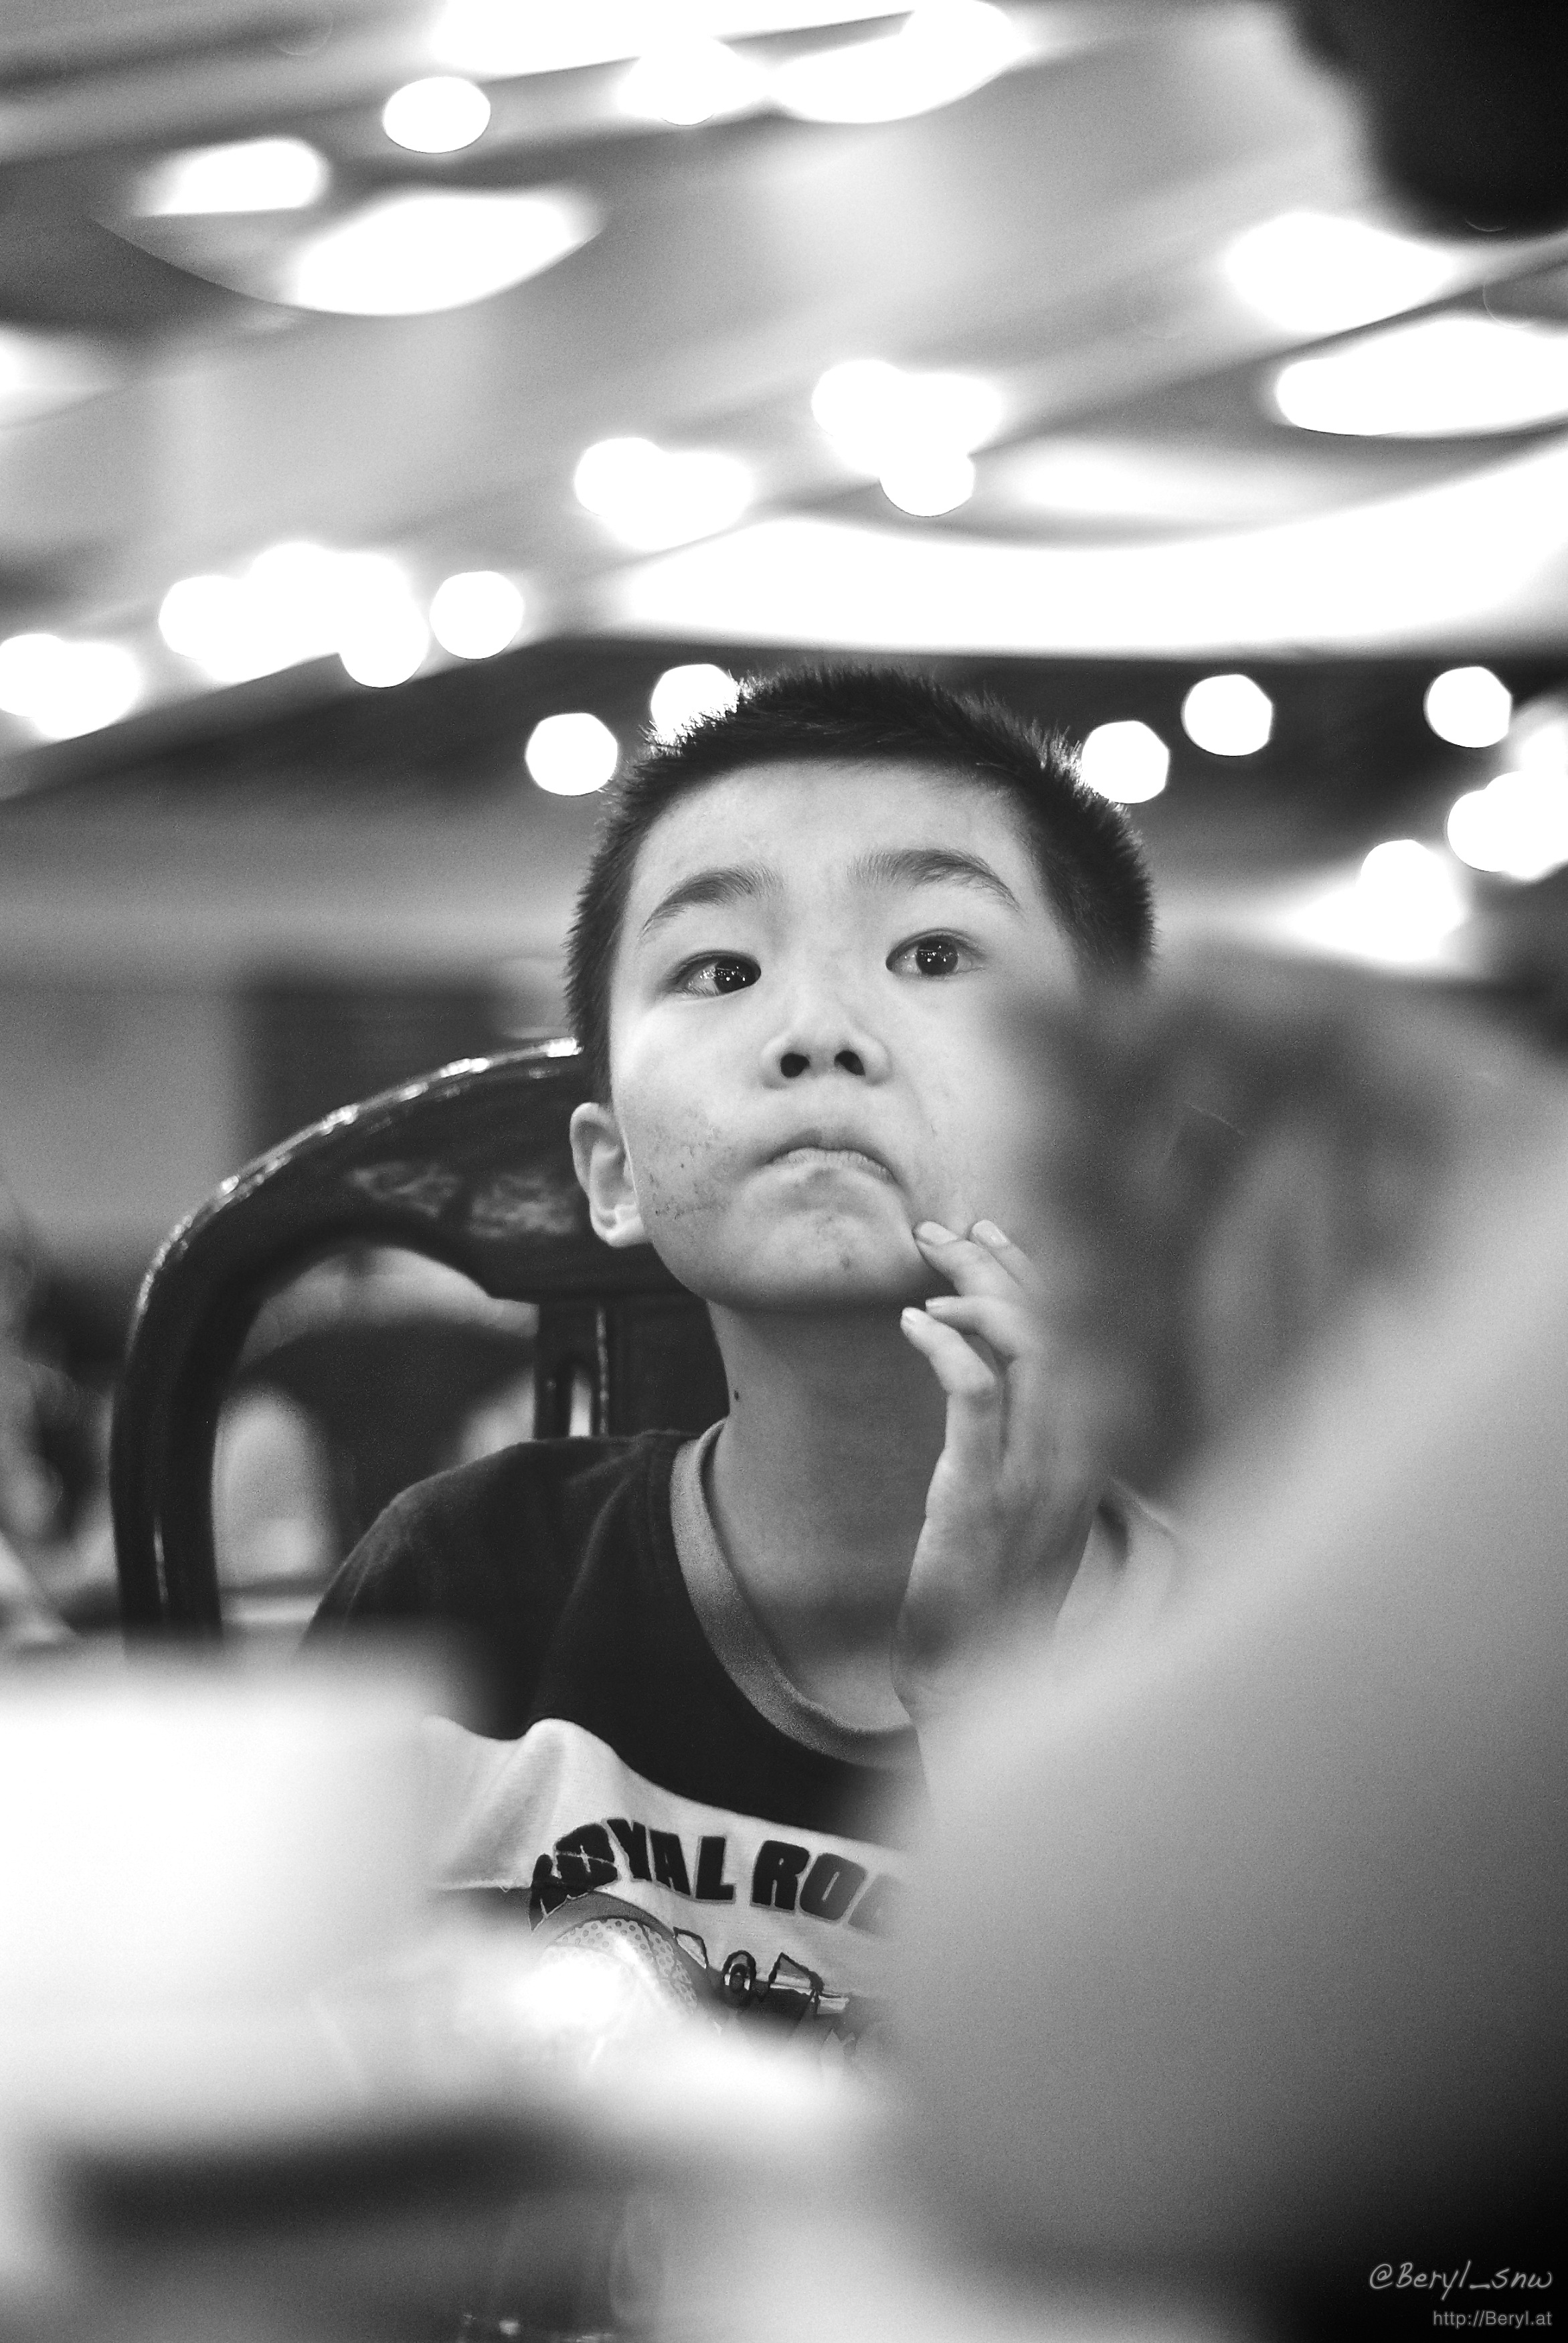
person, music, bokeh, blur, black and white, white, street, photography, kid, portrait, chinese, child, nikon, black, monochrome, bw, blackandwhite, eyes, candid, children, 50mm, glasses, singing, photograph, nikkor, d80, china, afnikkor50mmf18d, af50mmf18d, emotion, monochrome photography, film noir